Cello

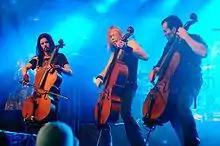
Apocalyptica at the 2009 Ilosaarirock festival.

The cello is less common in popular music than in classical music. Several bands feature a cello in their standard line-up, including Hoppy Jones of the Ink Spots and Joe Kwon of the Avett Brothers. The more common use in pop and rock is to bring the instrument in for a particular song. In the 1960s, artists such as the Beatles and Cher used the cello in popular music, in songs such as The Beatles' "Yesterday", "Eleanor Rigby" and "Strawberry Fields Forever", and Cher's "Bang Bang (My Baby Shot Me Down)". "Good Vibrations" by the Beach Boys includes the cello in its instrumental ensemble, which includes a number of instruments unusual for this sort of music. Bass guitarist Jack Bruce, who had originally studied music on a performance scholarship for cello, played a prominent cello part in "As You Said" on Cream's "Wheels of Fire" studio album (1968).